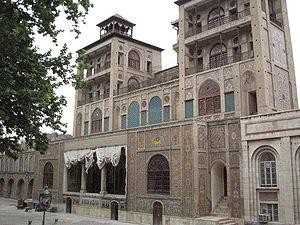
Le palais du Golestan est l'ancien palais royal qadjar situé dans la citadelle royale de Arg-e Soltanati à Téhéran.